Nicolaus Ricci de Nucella Campli

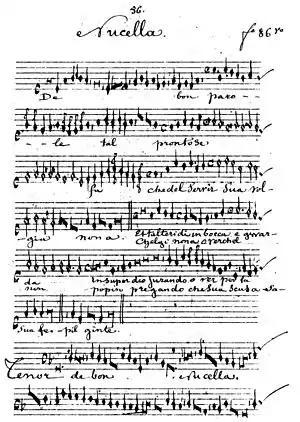
Ballata "De bon parole" by Niccolò Ricci, in its only surviving source, a 19th-century copy of a burned 15th-century manuscript.

Nicolaus Savini Mathei alias Ricci de Nucella Campli, (fl. 1401–1425; d. 1438 or after), also Niccolò Ricci and Nucella, was an Italian composer, singer, and scribe of the late fourteenth and early fifteenth centuries. Only a single work by Nicolaus is known, the ballata "De bon parole".